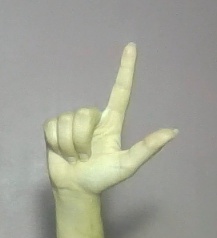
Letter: laam